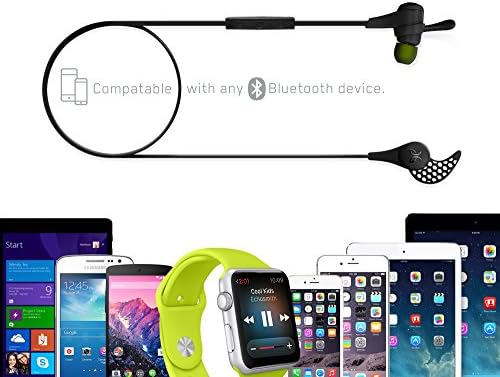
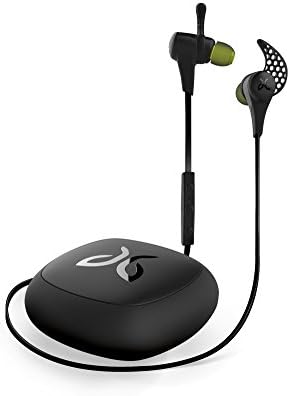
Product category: headphones
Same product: yes